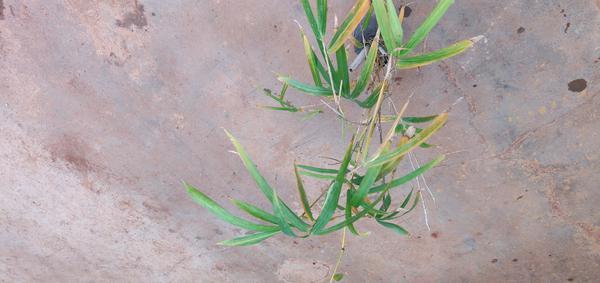
Plant: Bamboo